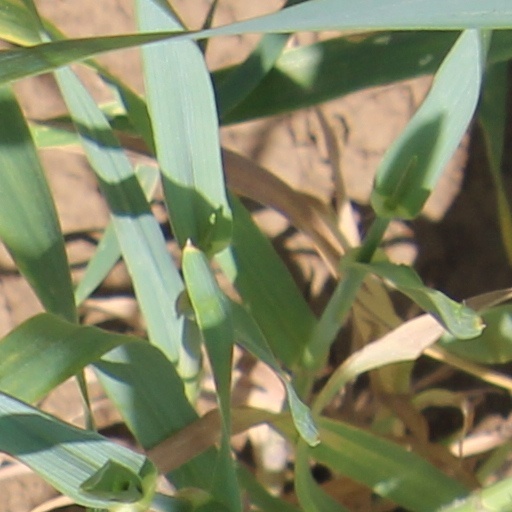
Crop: wheat